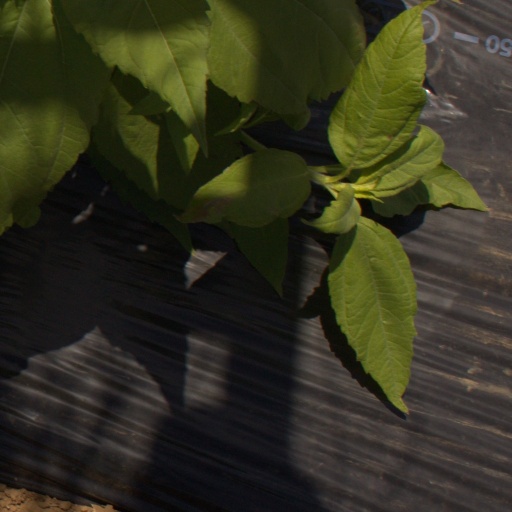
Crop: Jerusalem artichoke